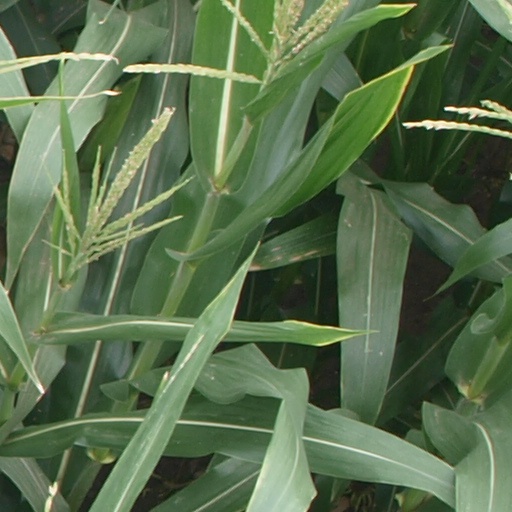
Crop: maize; corn